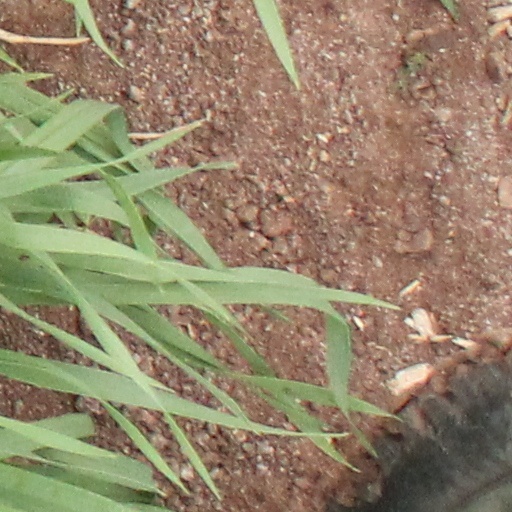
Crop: wheat